Dongshi District

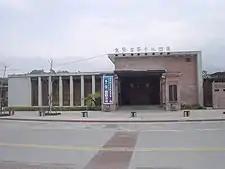
Dongshih Hakka Cultural Park

The old train station has been converted into the Dongshih Hakka Cultural Park. Historical Hakka cultural artefacts along with modern works of art are on display. This area also marks the eastern terminus of the Dongshih-Fongyuan Bicycle Greenway (東豐自行車綠廊.) This greenway was converted from a former railway track. The town is also noted for two large forest parks in the mountainous eastern parts of the county. Dongshi Forest Park (東勢林場) and Sijiaolin (四角林林場) are managed by the Changhua County and Taichung City Agricultural Committees respectively.